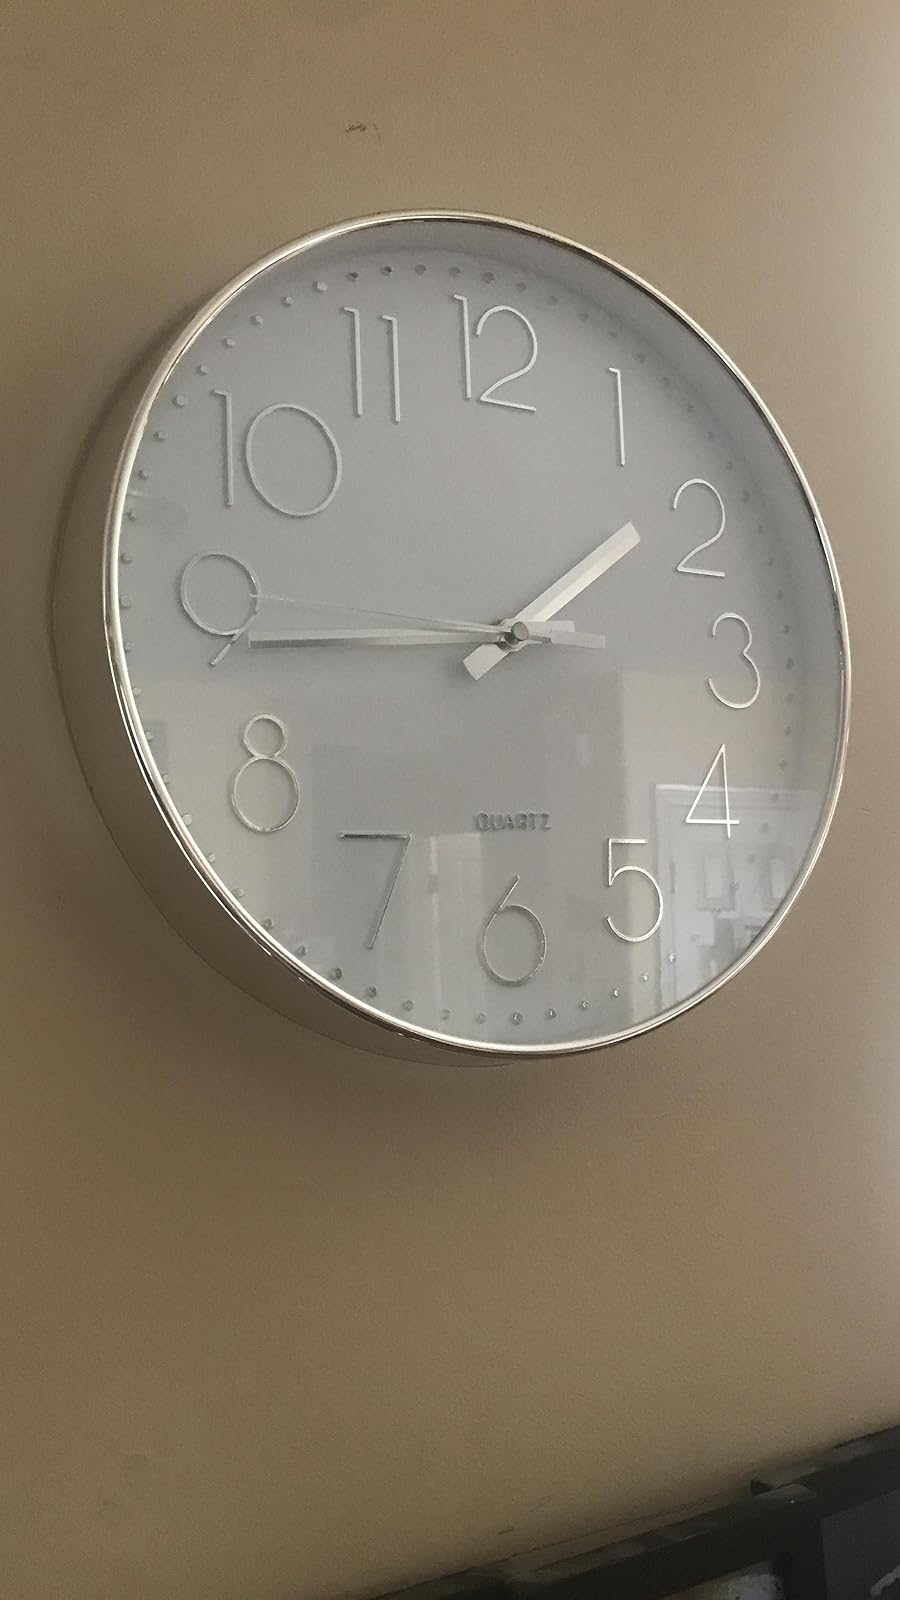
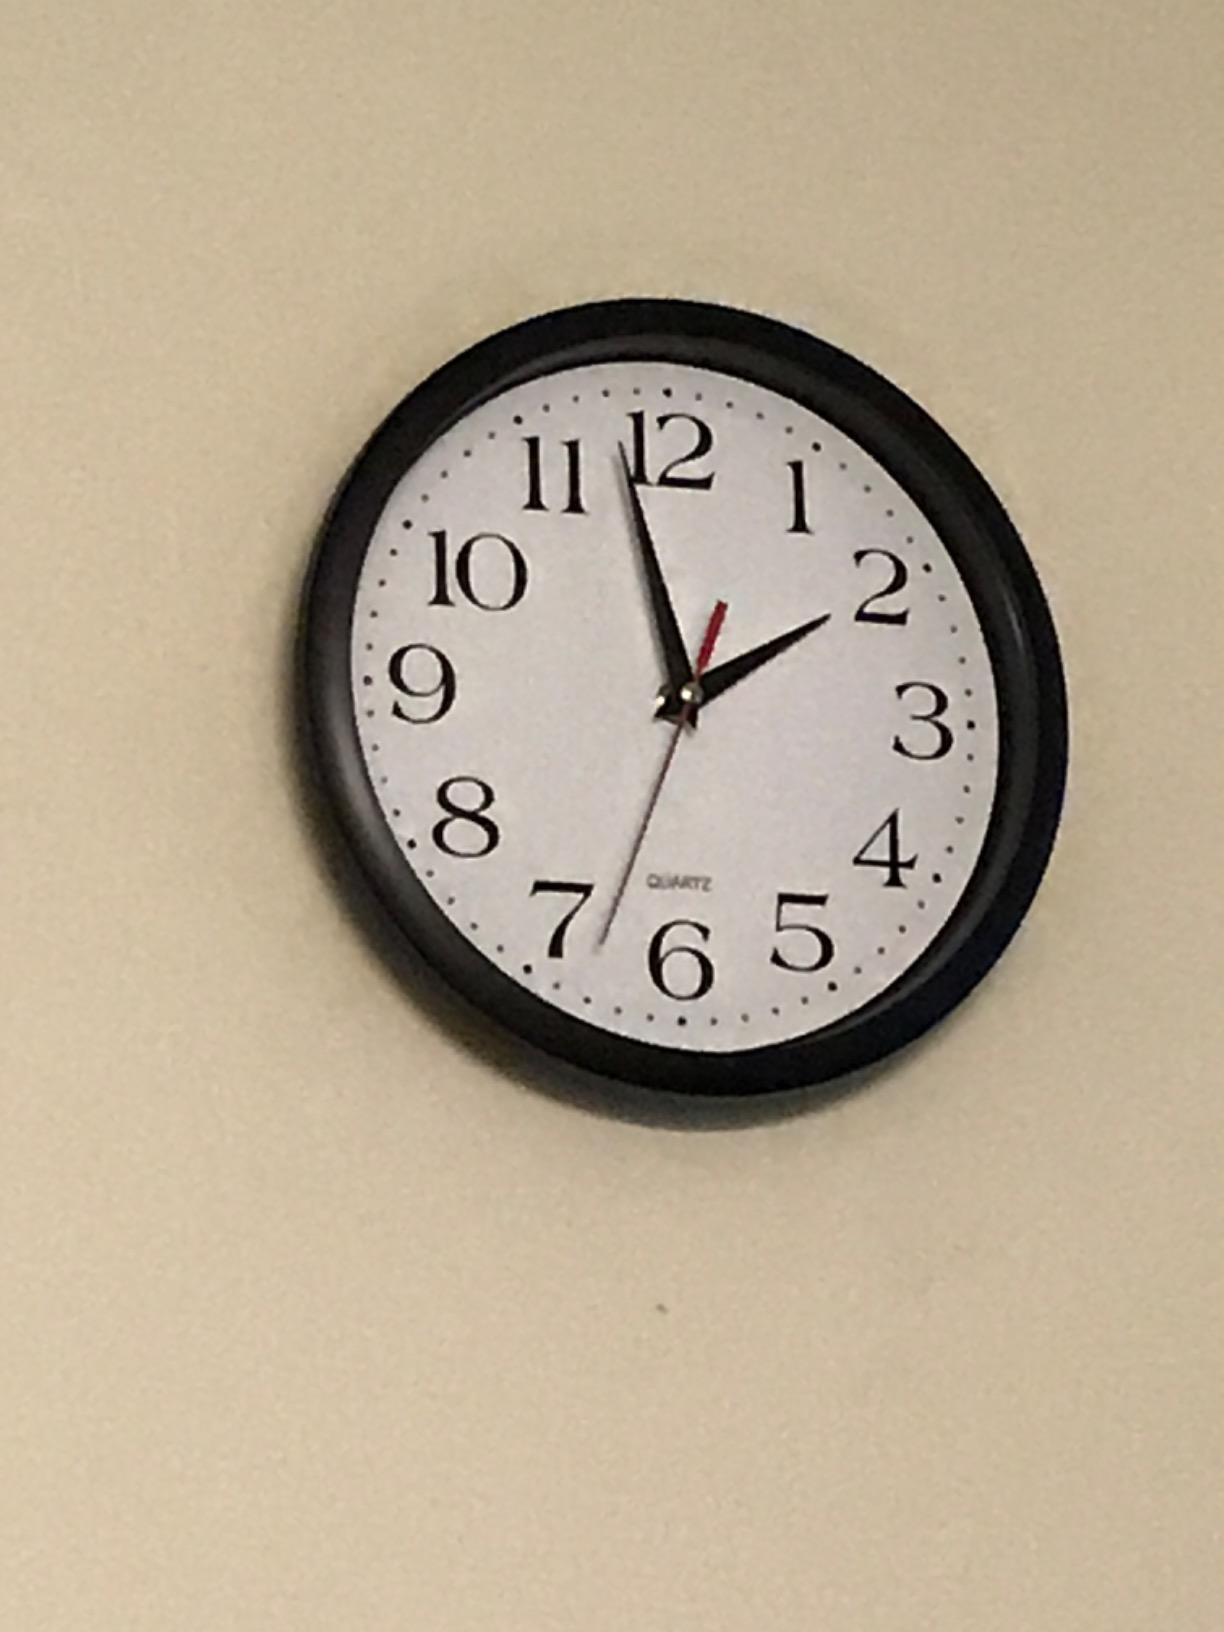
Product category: clock
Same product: no